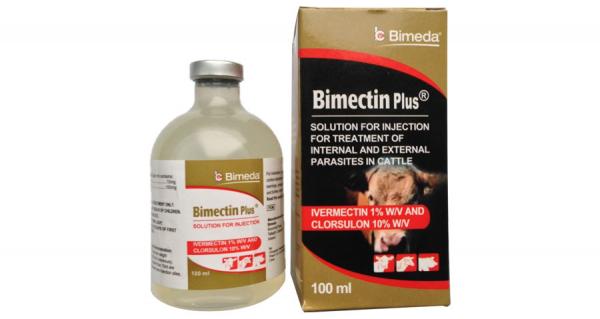
Boksi la dawa ya mifugo, lililo na rangi nyeusi, kahawia na nyekundu, likiwa na maandishi yanayoelekeza namna ya kutumia na jina la dawa. Pia kuna picha ya kichwa ng'ombe. Pembeni kuna chupa ya dawa, ambayo ndio inakaa ndani ya boksi hilo.